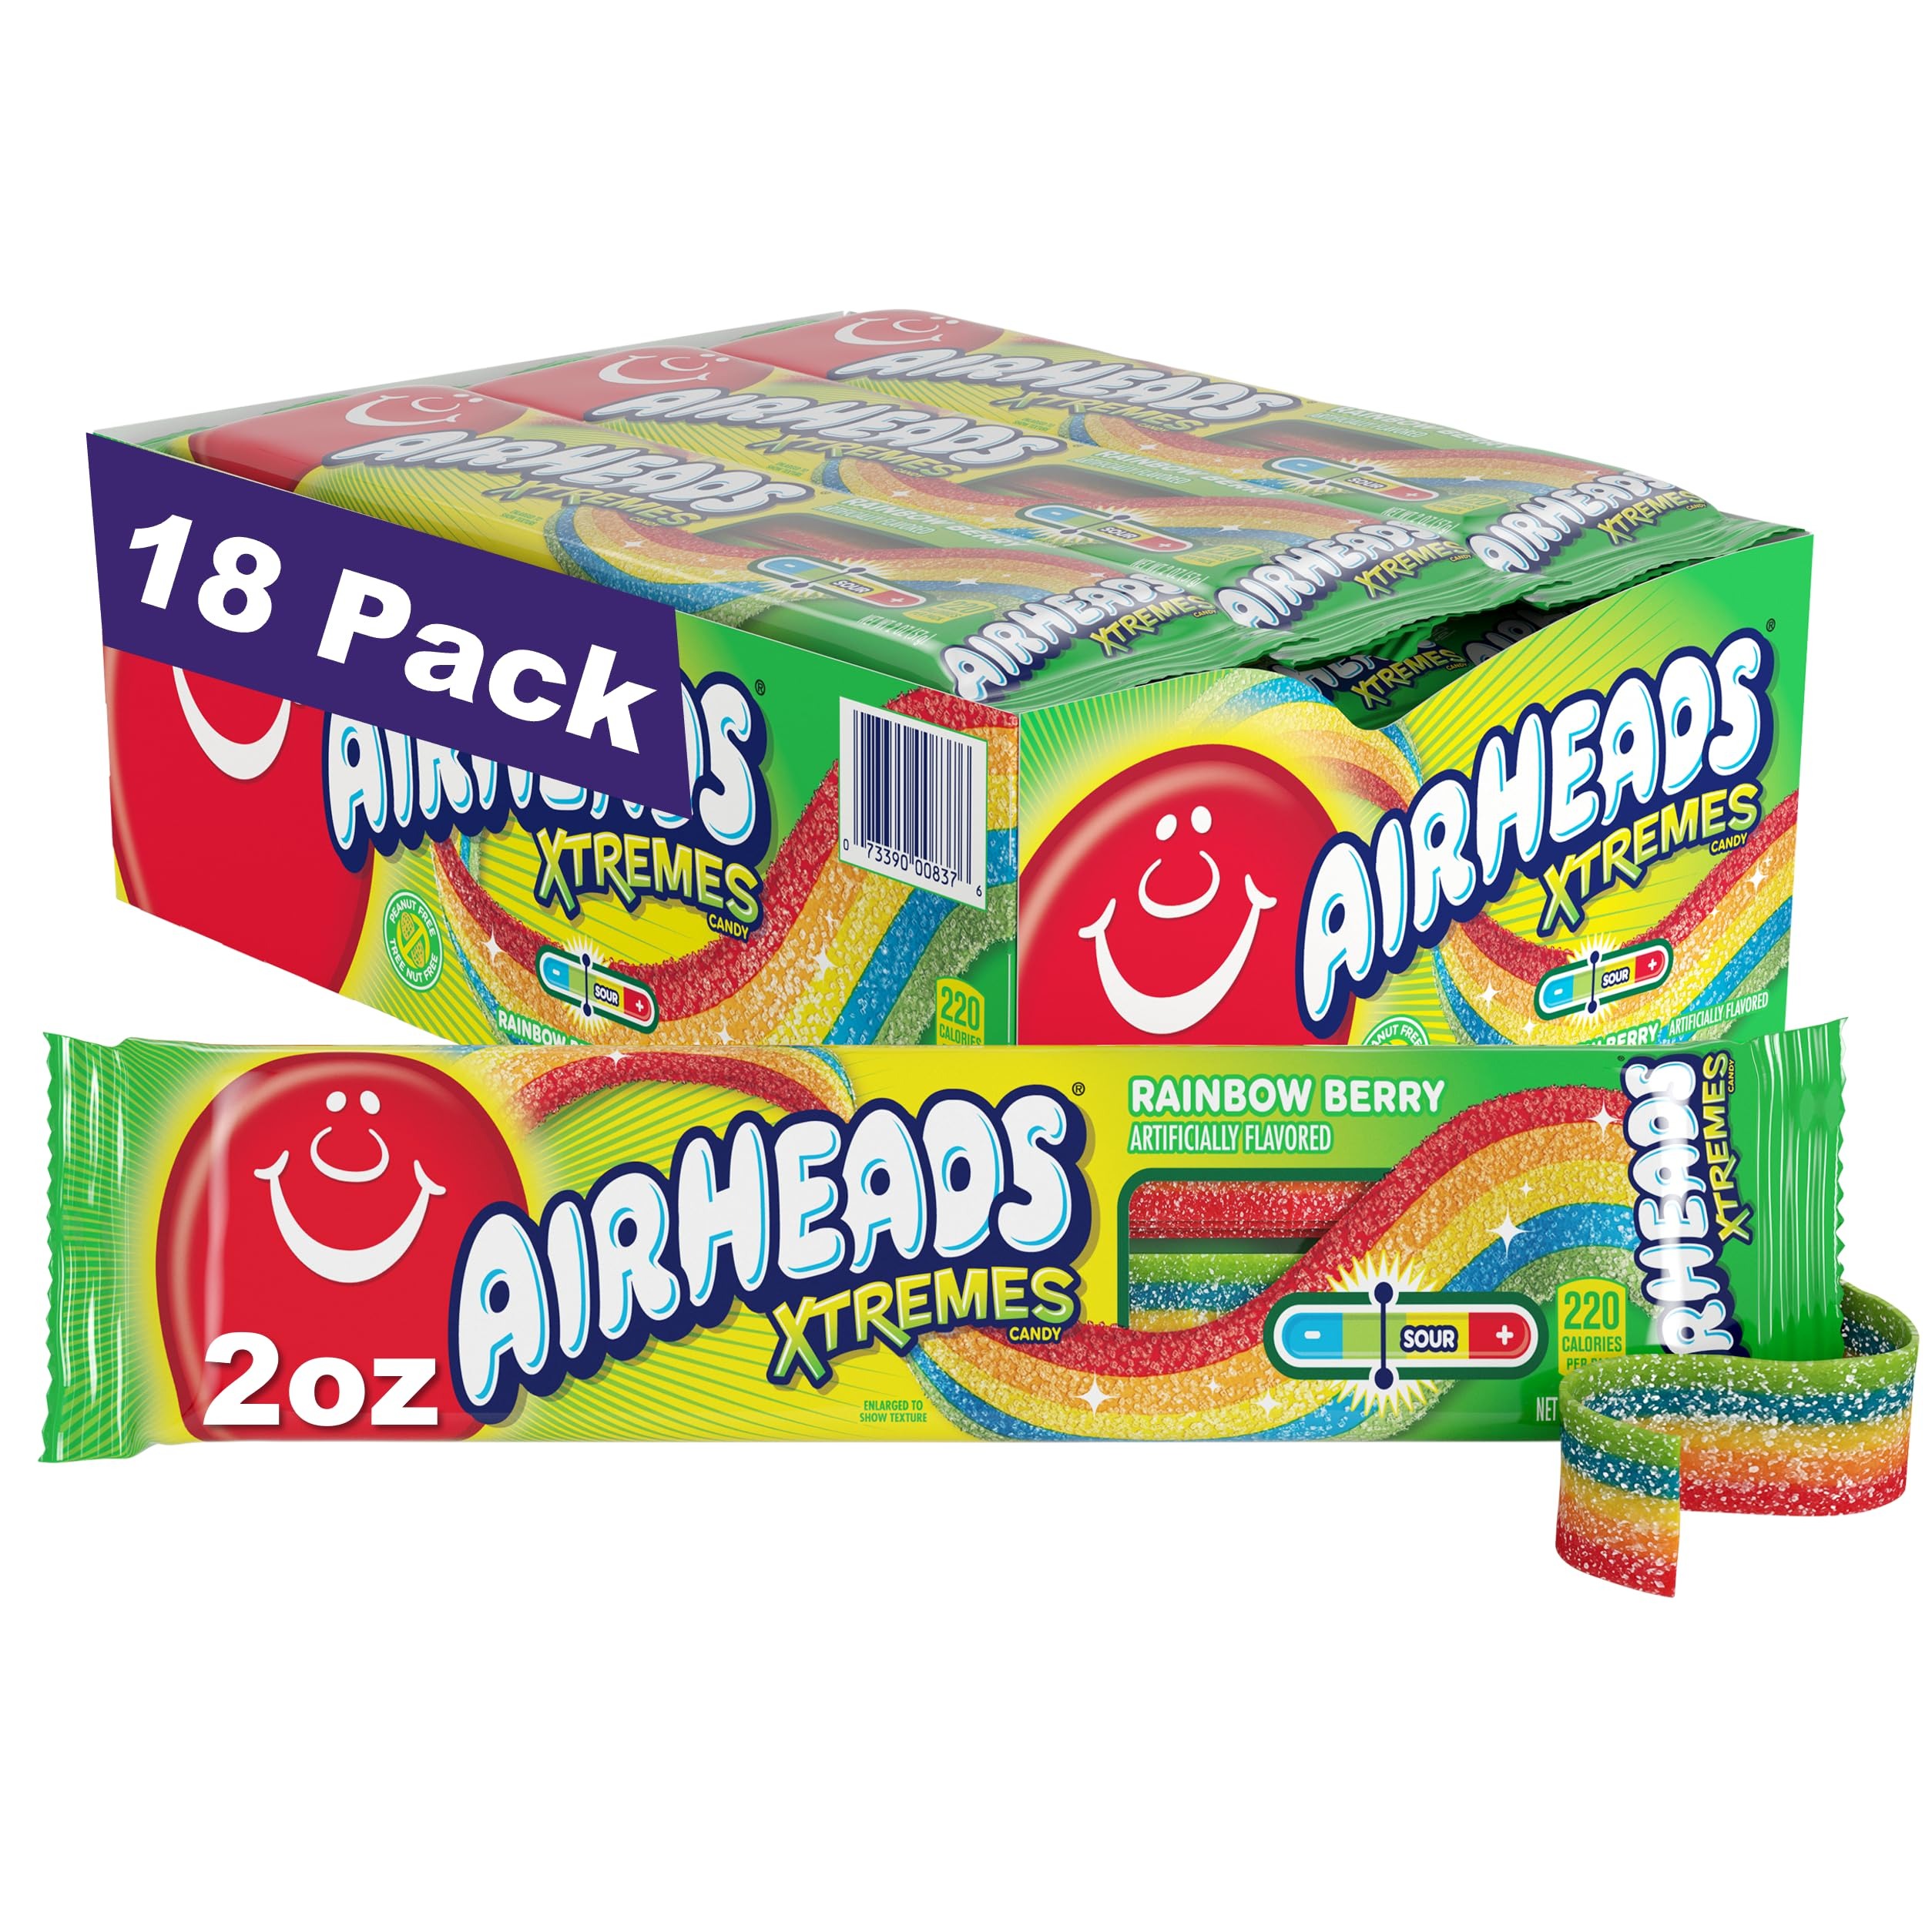
Item Name: Airheads Xtremes Belts Sweetly Sour Candy, Rainbow Berry, Non-Melting, Bulk Party Bag, 2 oz (Pack of 18)
Bullet Point 1: CONTAINS: Make new friends with the shareable bulk box of eighteen, 2 ounce packs of Airheads Xtremes Sweetly Sour Rainbow Berry Flavor Belts
Bullet Point 2: FLAVORFUL: Give your taste buds a kick with these playfully fun-to-eat rainbow candy belts
Bullet Point 3: TEXTURE: Chewy and sugary-sweet, these candy belts bursts with a tart, super-fruity flavor
Bullet Point 4: PACKAGE: Convenient bulk box of candy great for fundraising events, birthday party favors, or stocking concession stands
Bullet Point 5: FREE OF: Peanuts and tree nuts
Value: 18.0
Unit: Count

Price: 18.59